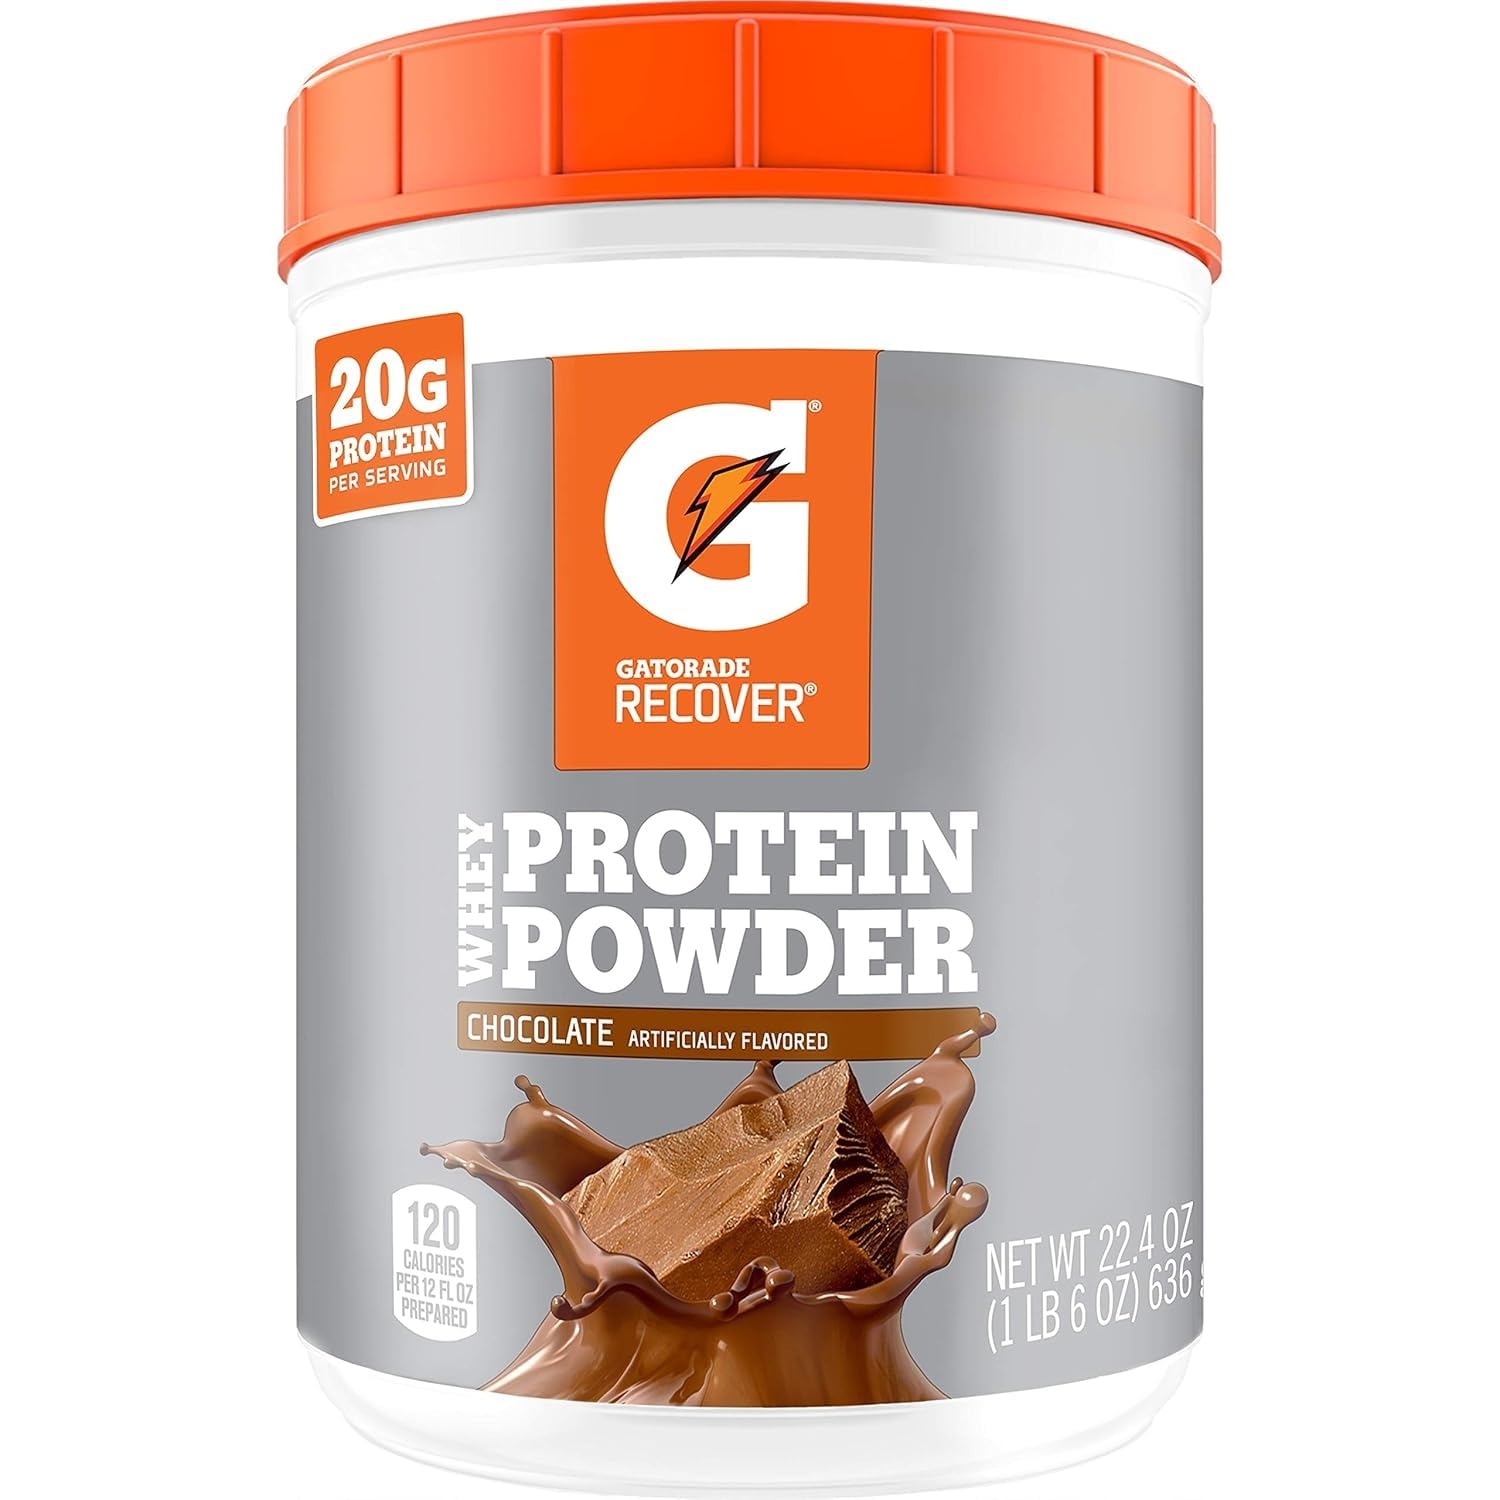
Item Name: Gatorade Whey Protein Powder, Chocolate, 22.4 Ounce (20 servings per canister, 20 grams of protein per serving)
Bullet Point 1: 20g of high quality whey protein powder, including casein, to provide essential amino acids that your body can’t make on its own
Bullet Point 2: Helps rebuild muscle
Bullet Point 3: 4-6g of carbohydrates (varies by flavor), allowing for flexibility to meet the needs of the individual athlete
Bullet Point 4: Protein powders available in chocolate, vanilla, cookies & crème and chocolate caramel
Bullet Point 5: 20 grams of protein per serving, based on sports science research
Value: 22.4
Unit: Ounce

Price: 35.435